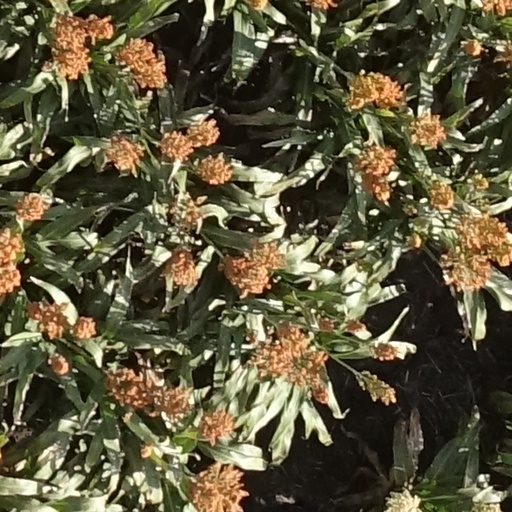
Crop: sorghum